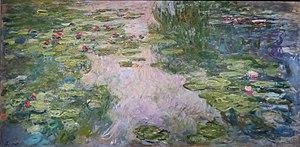
L’Honolulu Museum of Art est un musée situé au centre-ville d'Honolulu, près de la plage de Waikiki, sur la côte sud de l'île d'Oahu dans l'État d'Hawaï.